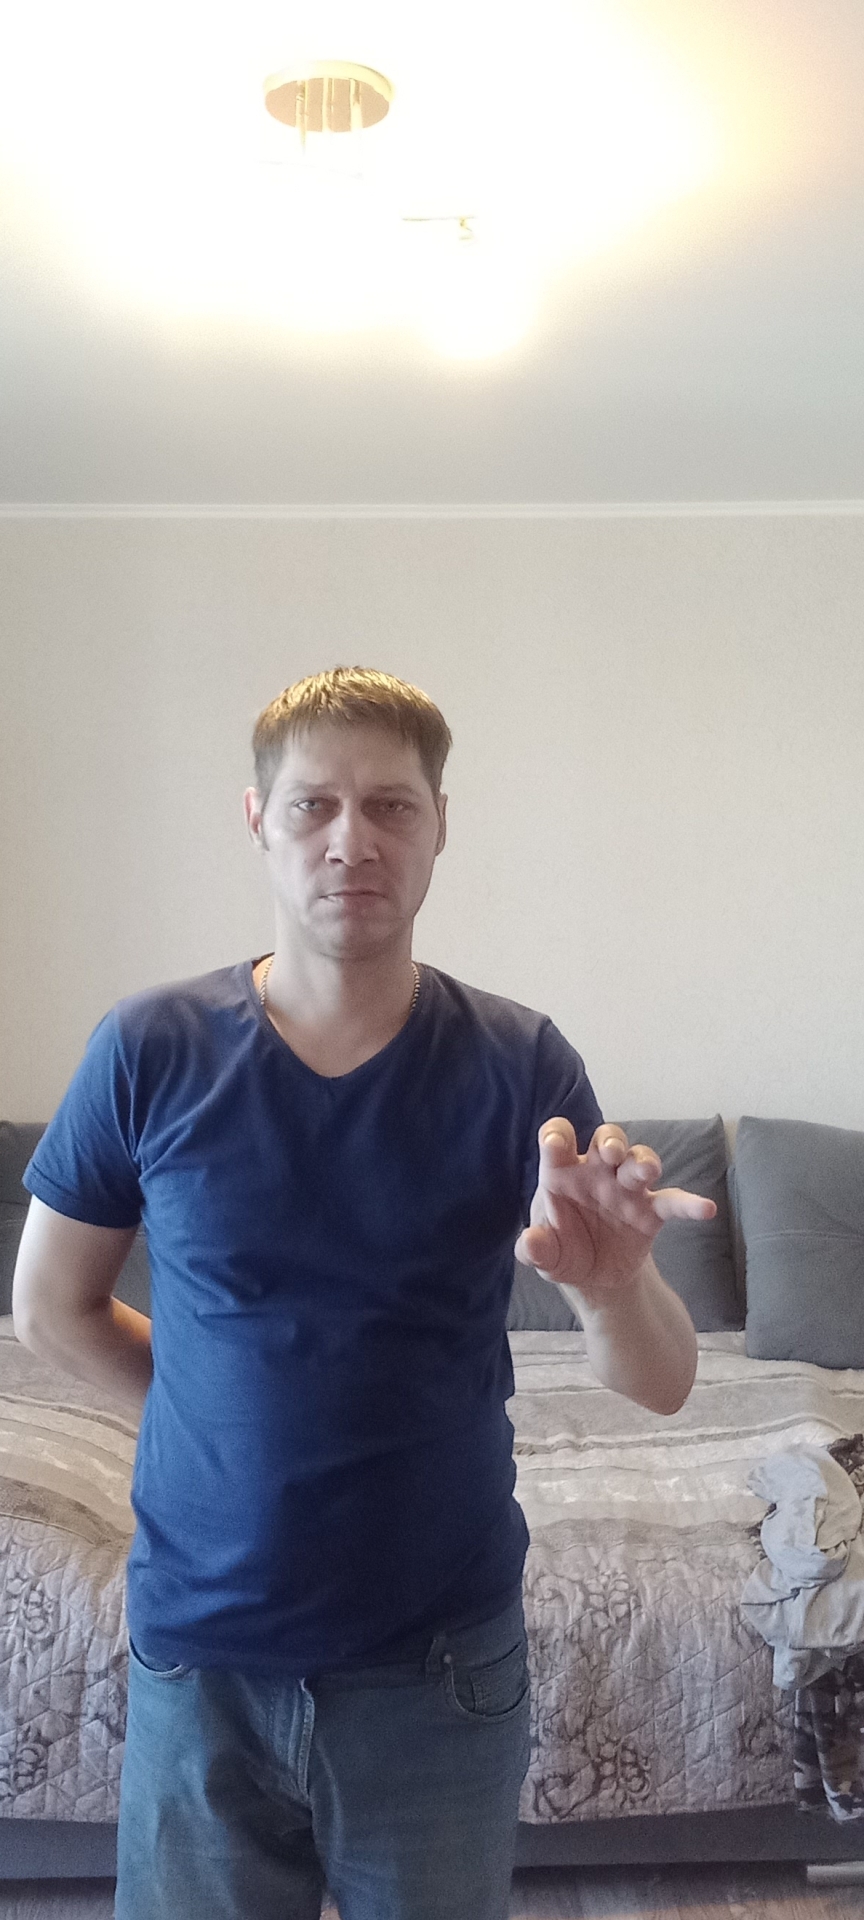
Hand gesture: grabbing